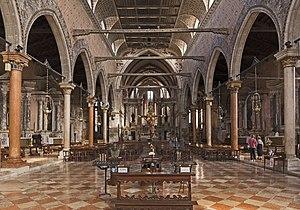
Santo Stefano Protomartire est une église catholique de Venise, en Italie, dédiée à Saint Étienne.